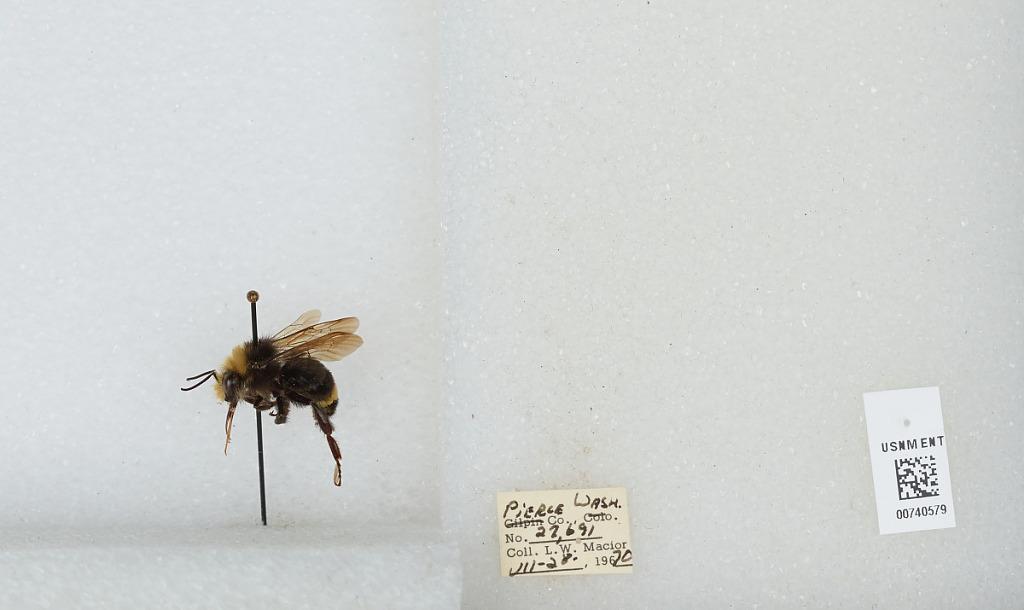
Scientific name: Bombus (Pyrobombus) vosnesenskii Radoszkowski
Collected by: L. Macior
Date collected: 1970-7-28
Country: United States
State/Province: Washington
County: Pierce
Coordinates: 47.05, -122.12